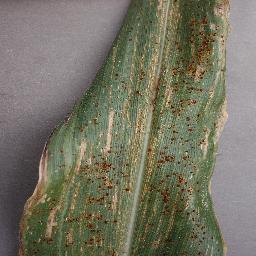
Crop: corn
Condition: (maize)_cercospora_spot_gray_spot